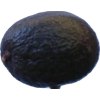
Label: black_avocado